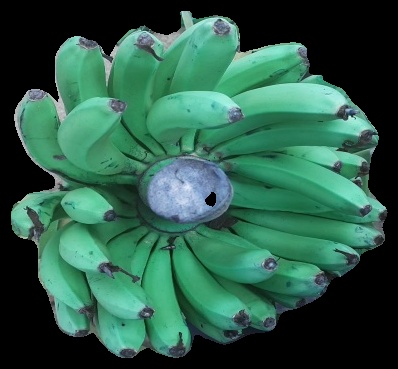
Variety: pachbale
Grade: grade2